Toshiro Tezuka

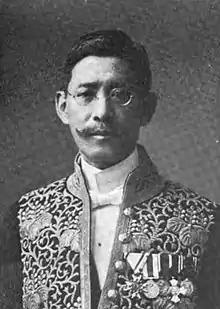
Toshiro Tezuka

He was born in Takanabe Town, Koyu District, Miyazaki Prefecture . In 1901 (Meiji 34), he graduated from Tokyo Imperial University Law School and became an assistant judicial officer. In 1903 (Meiji 36), he became a public prosecutor and served at the Hakodate Ward Court, the Hakodate District Court, the Sapporo District Court, and the Numazu Ward Court. In 1908 (Meiji 41), he was transferred to the Ministry of Home Affairs, and successively served as Fukui Prefectural Clerk and Police Chief, Nagasaki Prefectural Clerk and Police Chief, and Shimane Prefectural Home Affairs Director.